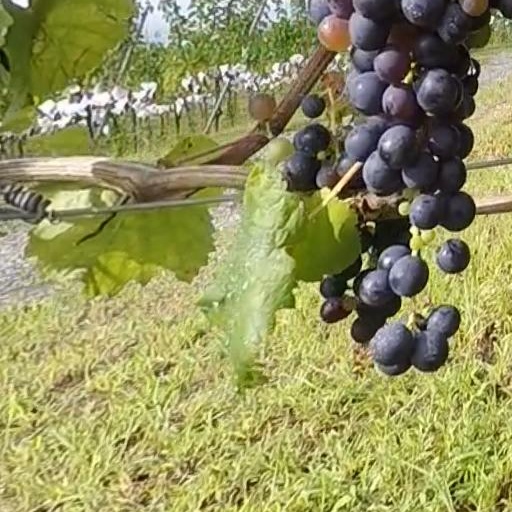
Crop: grape